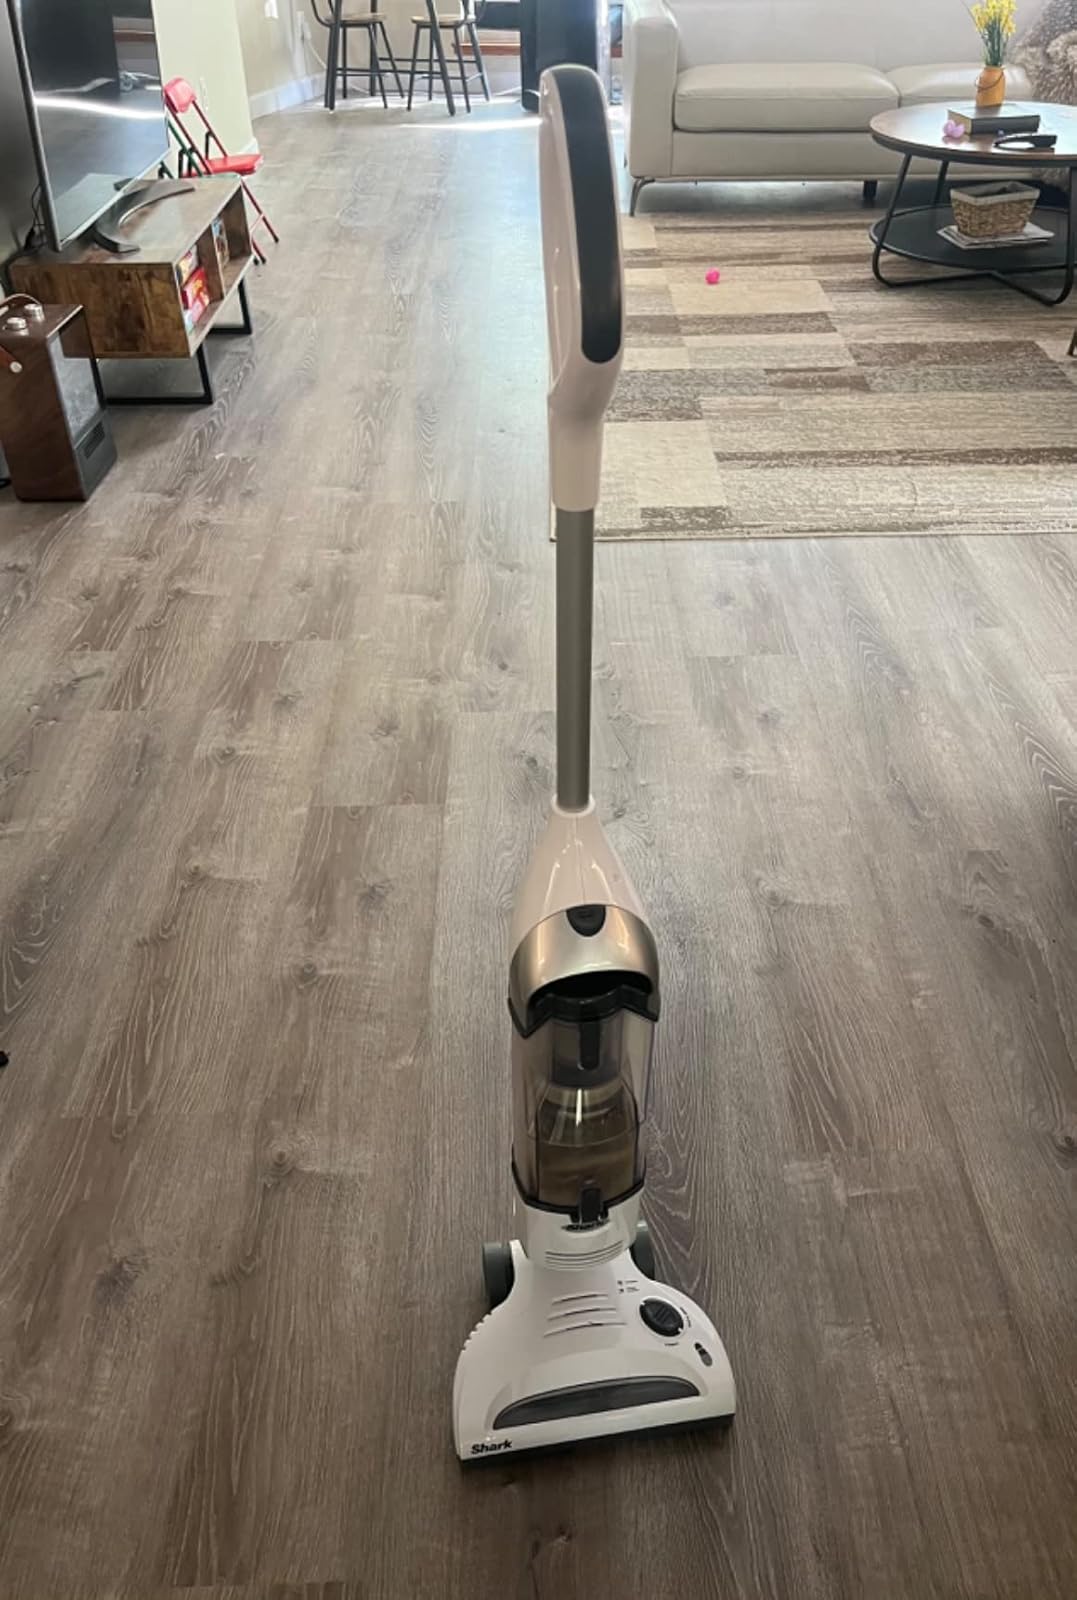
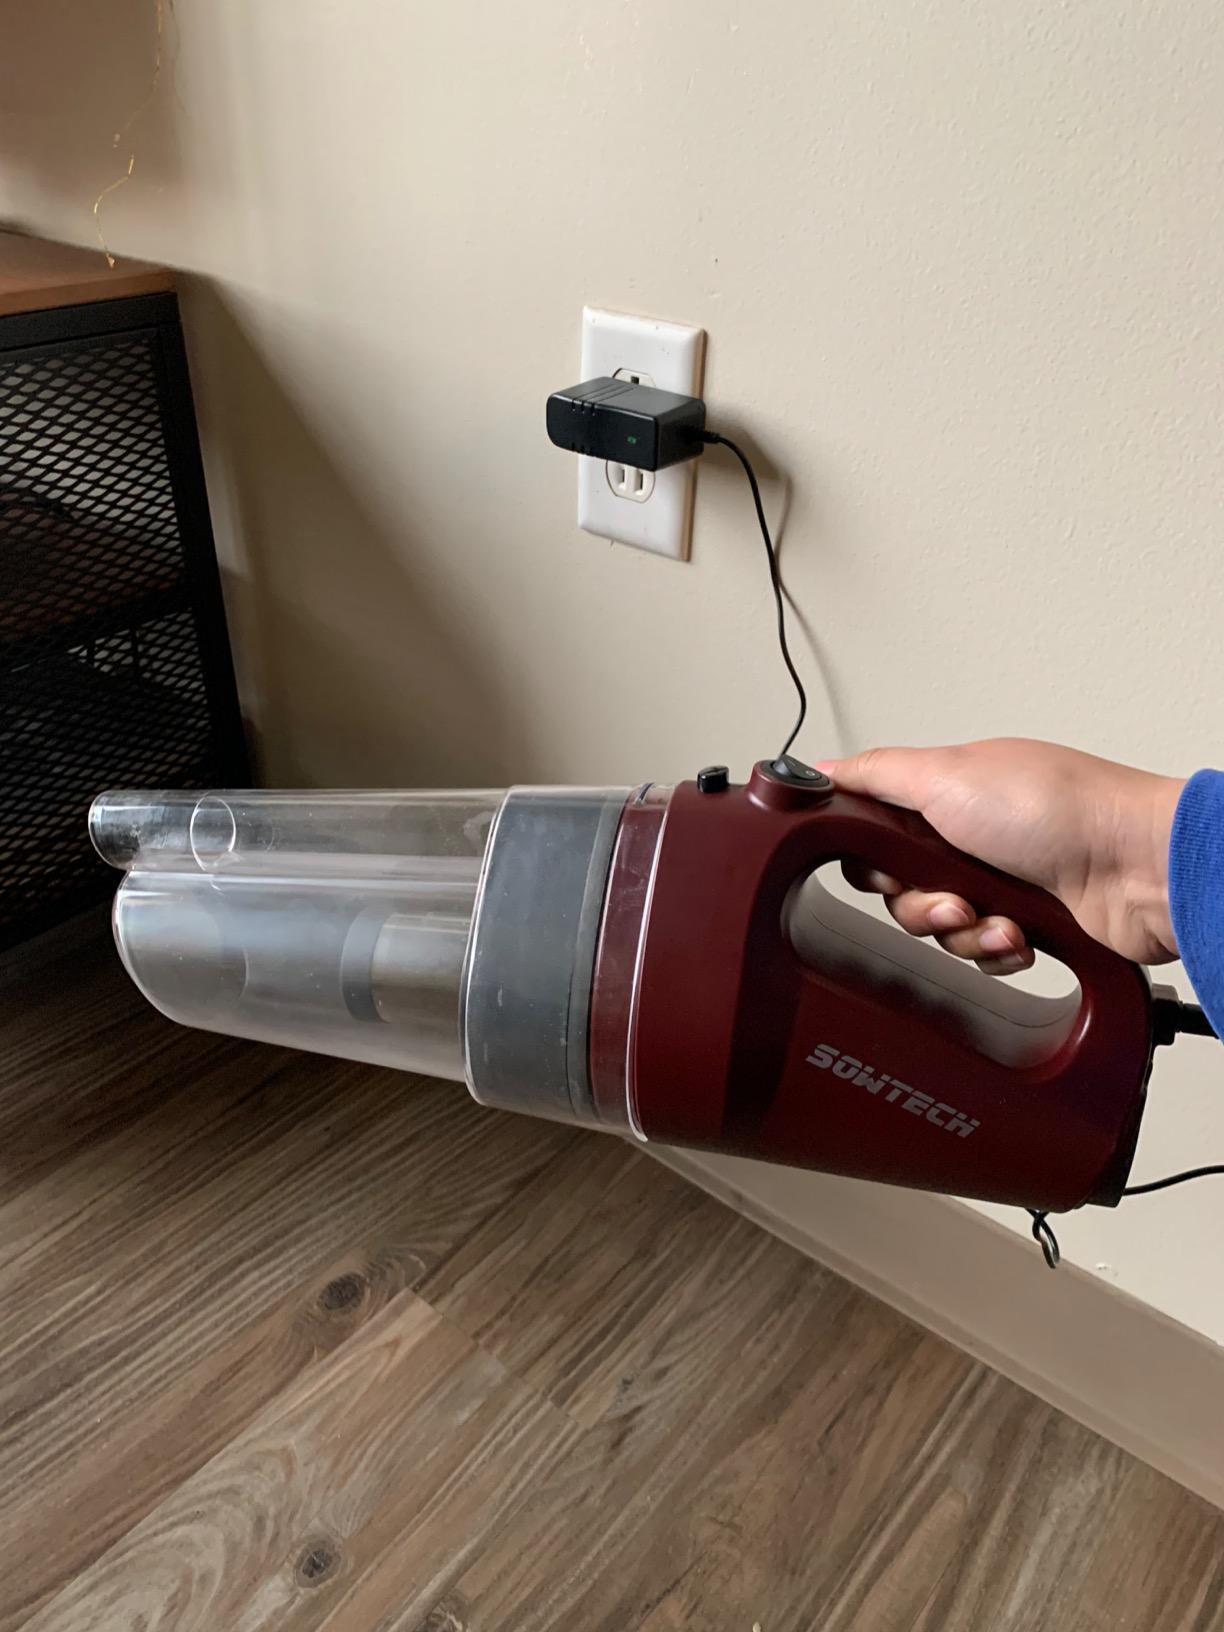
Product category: items_vacuum
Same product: no